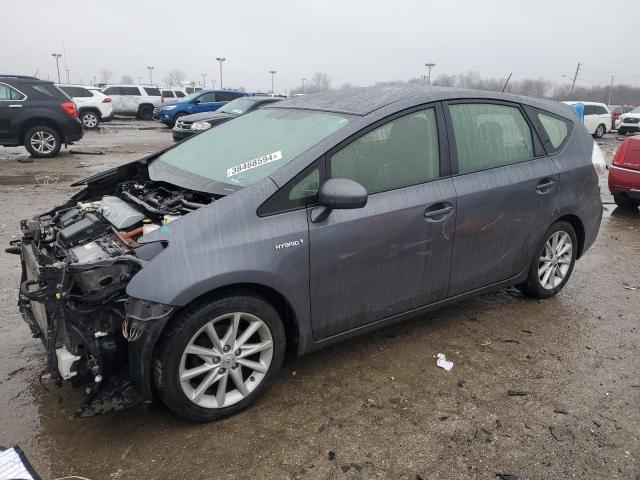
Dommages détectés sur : plaque d'immatriculation avant, pare-choc avant, feu avant droit, feu avant gauche, capot, porte avant gauche, porte arrière gauche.
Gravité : majeur